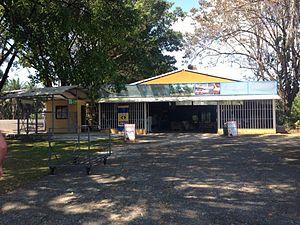
L'aérodrome de Quépos-La Managua est un aéroport situé à environ 5 km à l'est de Quepos, au Costa Rica. Il dessert cette ville, le Parc National Manuel Antonio et d'autres attractions touristiques dans le centre de la Province de Puntarenas. L'aéroport tient son nom du quartier de La Managua, où l'aéroport est situé.